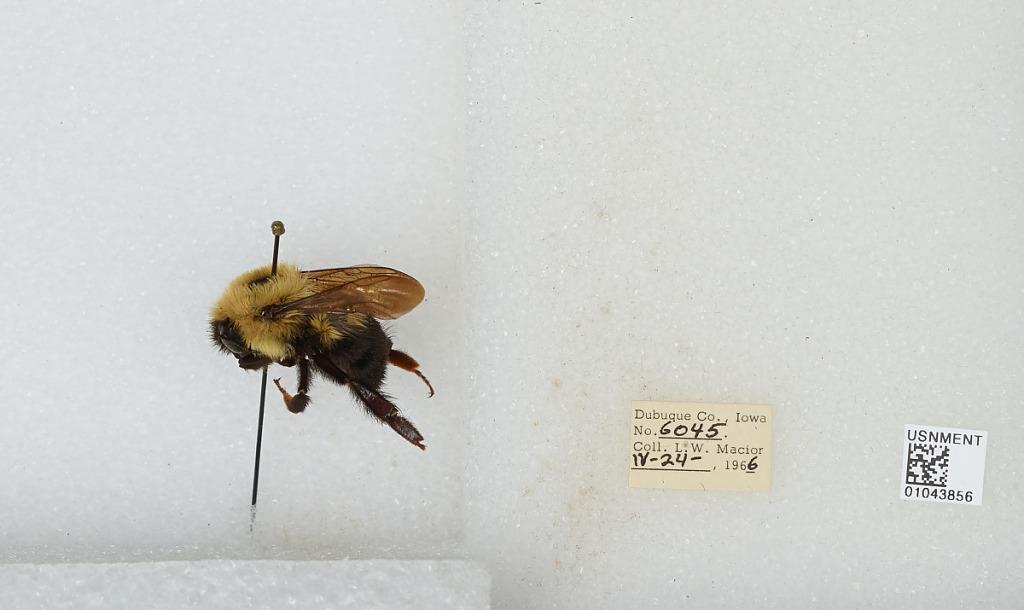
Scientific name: Bombus (Pyrobombus) bimaculatus Cresson
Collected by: L. Macior
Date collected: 1966-4-24
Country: United States
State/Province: Iowa
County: Dubuque
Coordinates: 42.4694, -90.8292